Fragile Balance (Stargate SG-1)

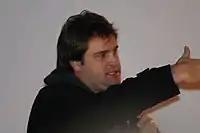
Peter DeLuise wrote the episode with Michael Greenburg.

"Fragile Balance" was developed by Peter DeLuise & Michael Greenburg and went through a number of different iterations before eventually being made. The episode was first discussed in 2000, as part of season 4, but was then put on hold. The following year, it was reported that the episode would further the Asgard storyline as well as introducing a new character and would be going before cameras after the cast and crews summer production hiatus as part of season 5. Pre-production had started on the episode, with art director Brentan Harron developing concept drawings for visual effects and the production design team. It wasn't until season 7 that "Fragile Balance" finally went into production. The new iteration married a number of different pitches together.